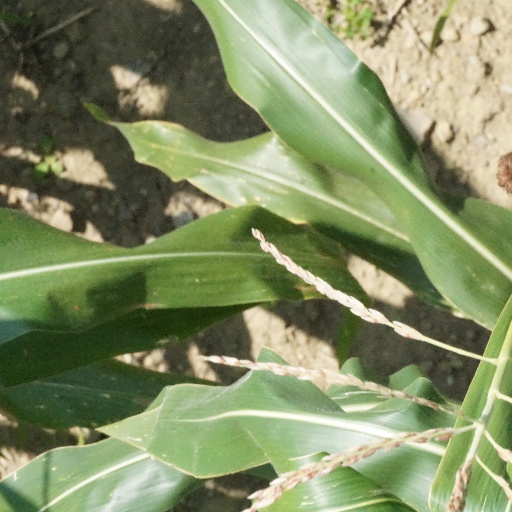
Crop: maize; corn